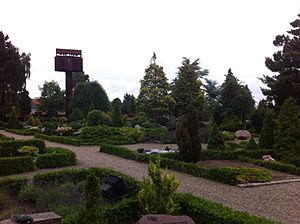
Hadsund Kirke / Kirkegården
Hadsund Kirkegård med klokketårnet i baggrunden.
Hadsund Kirkegård.
Hadsund Kirke er en korskirke i Vive-Hadsund Sogn, Mariagerfjord Kommune. Den er tegnet af arkitekt C.A. Wiinholt fra Viborg og opført i 1898. Den er er bygget af røde teglsten med sort skifertag.